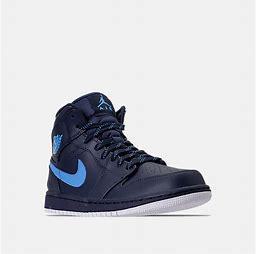
Brand: Jordan
Model: Air 1 Mid Retro Basketball